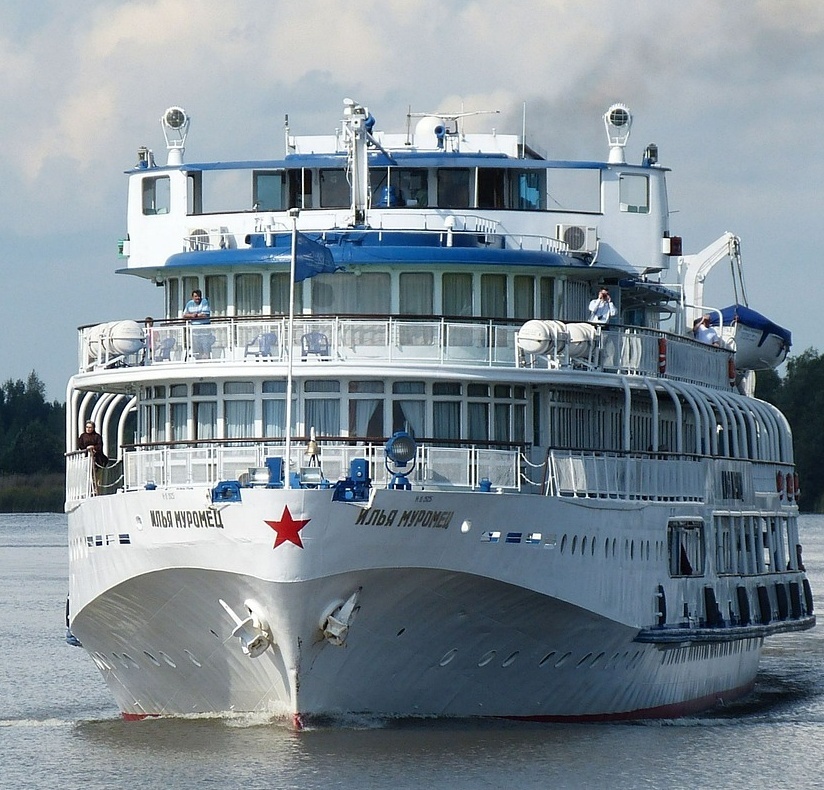
Vehicle type: Ships